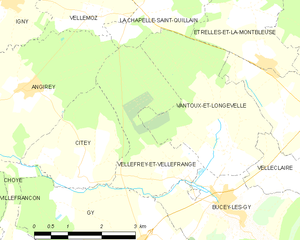
Carte des communes françaises